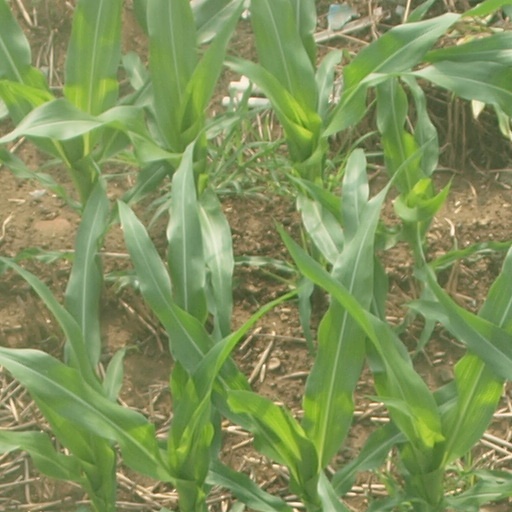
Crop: maize; corn